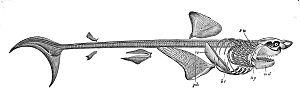
Le Grand requin blanc est une espèce de requin de la famille des Lamnidae et de l'ordre des Lamniformes. Il est le seul représentant actuel du genre Carcharodon.